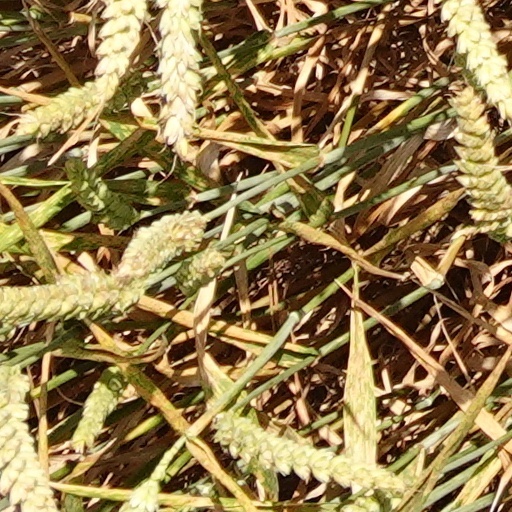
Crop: wheat